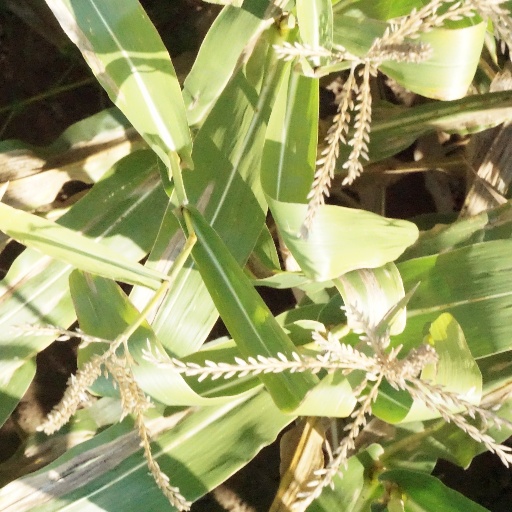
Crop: maize; corn